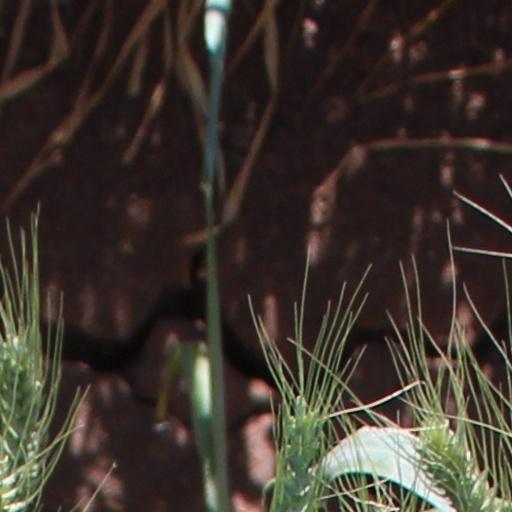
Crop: wheat